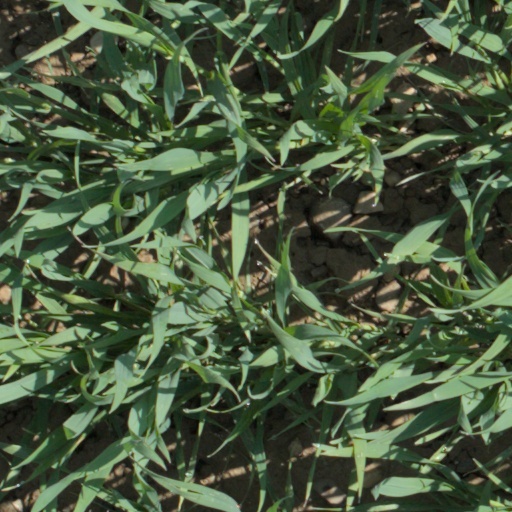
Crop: wheat